Allan Saxe Field

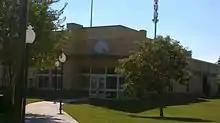
The new clubhouse at Allan Saxe Field, completed prior to the 2015 season

Construction of an indoor practice facility was started and completed during the off-season prior to the 2013 season. The addition was part of a $1.95 million project to construct a similar space for both the softball field and baseball stadium, allowing practices to occur during inclement weather for both teams at their respective venue. The indoor softball facility contains interchangeable batting cages, pitching area and the ability for an open practice.